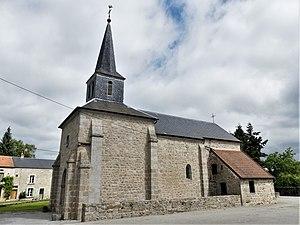
L'église de La Serre-Bussière-Vieille, Creuse, France.
La Serre-Bussière-Vieille est une commune française située dans le département de la Creuse, en région Nouvelle-Aquitaine.